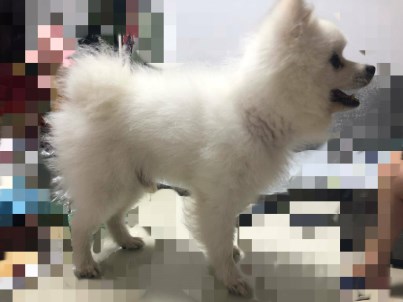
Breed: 1936-n000005-Pomeranian